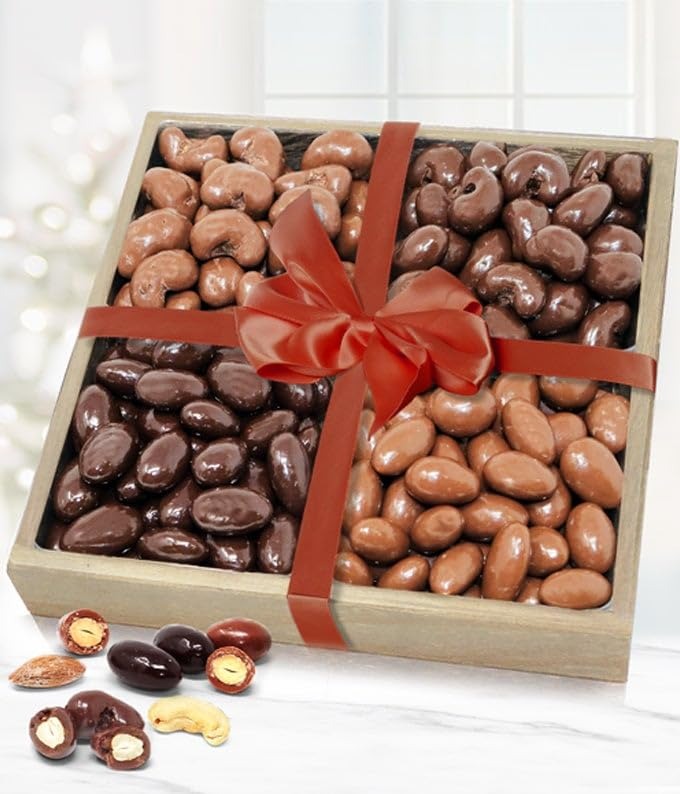
Item Name: From You Flowers - Premium Belgian Chocolate Covered Almond and Cashew Tray for Birthday, Anniversary, Get Well, Congratulations, Thank You, All Occasions
Bullet Point 1: INCLUDES: Belgian Milk Chocolate Covered Almonds, Belgian Dark Chocolate Covered Almonds, Belgian Milk Chocolate Covered Cashews, Belgian Dark Chocolate Covered Cashews + Wooden Gift Tray + Red Ribbon Bow
Bullet Point 2: For maximum freshness, all orders are delivered directly to your recipient's doorstep. Arrival date can be confirmed during checkout.
Bullet Point 3: Hand crafted by artisans in a small batch kitchen so each product is similar but not identical. Packaged in an elegant gift box.
Bullet Point 4: Allergen Alert. Product may contain egg, milk, soy, wheat, peanuts, tree nuts and coconut. We recommend that those with food related allergies take the necessary precautions.
Bullet Point 5: To include a personalized message, check the box labeled 'This is a gift' in your cart or at checkout.
Product Description: Send a unique gift basket! These goodies are hand crafted by culinary artisans in a small batch kitchen.
Value: 1.0
Unit: Count

Price: 79.98